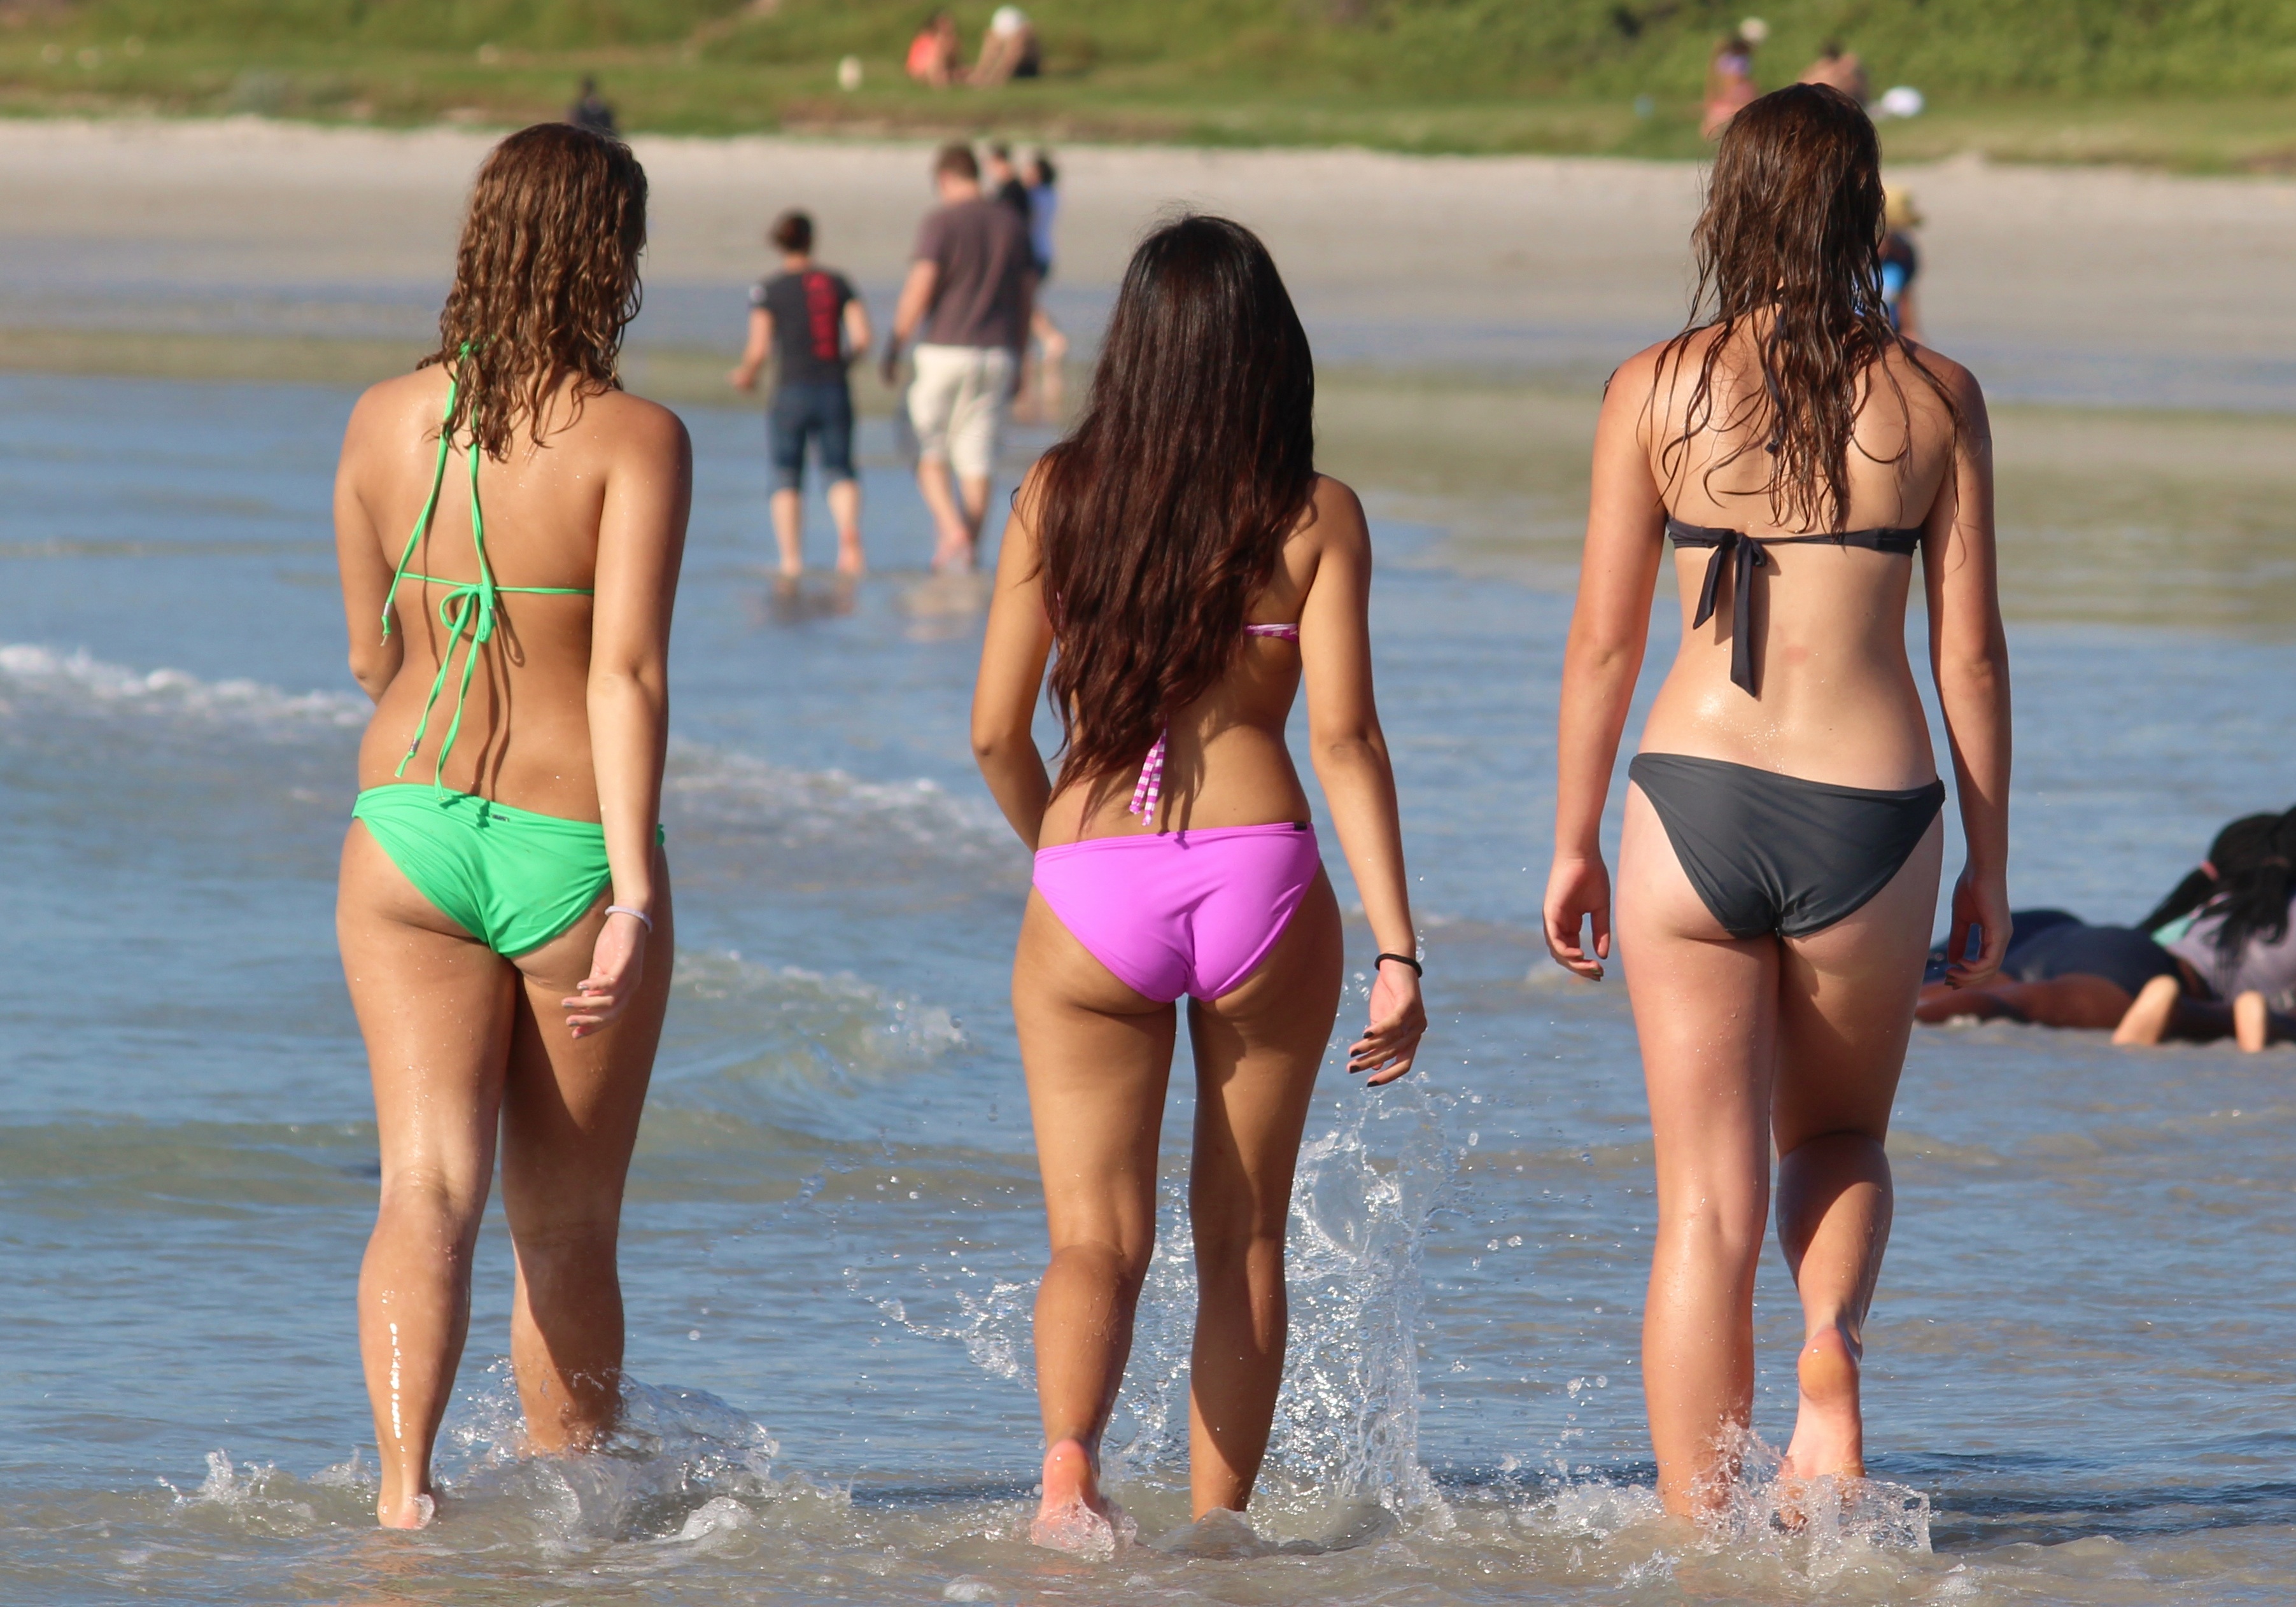
beach, sea, people, girl, summer, vacation, leg, swim, model, clothing, season, bikini, body of water, swimwear, human body, beauty, beautiful, slim, photo shoot, sun tanning